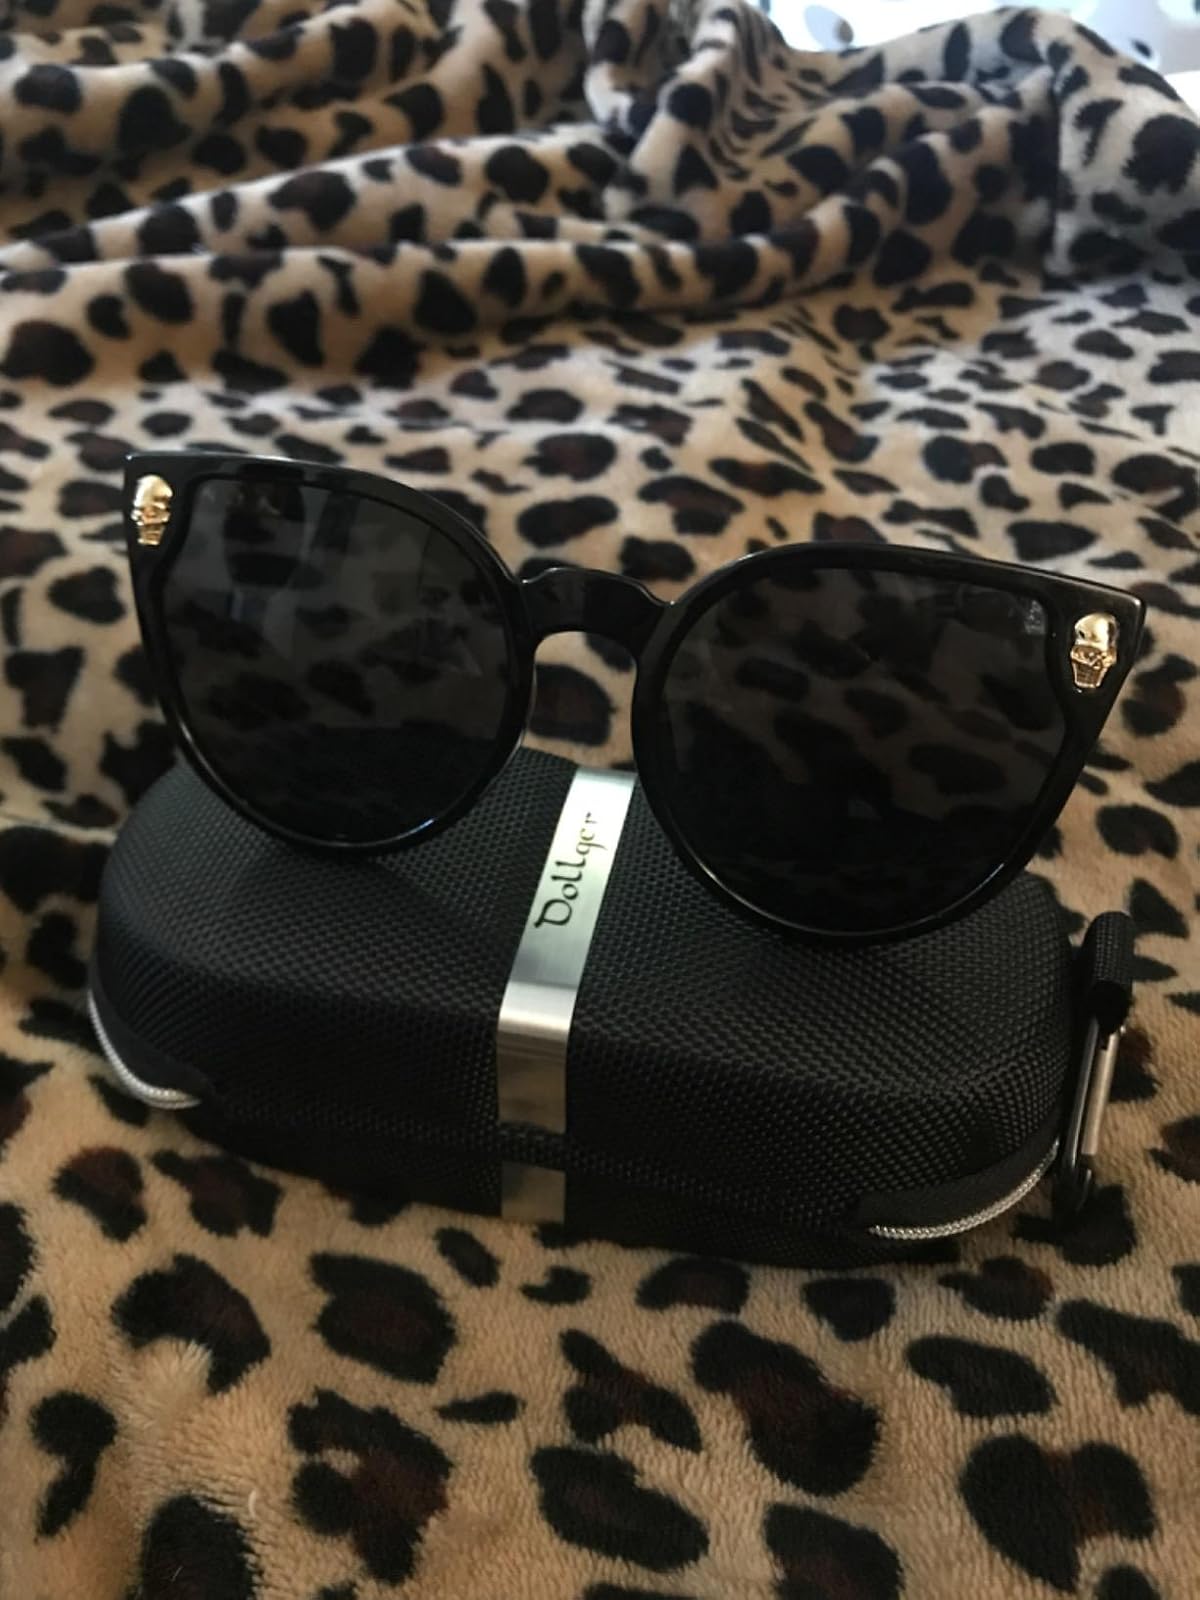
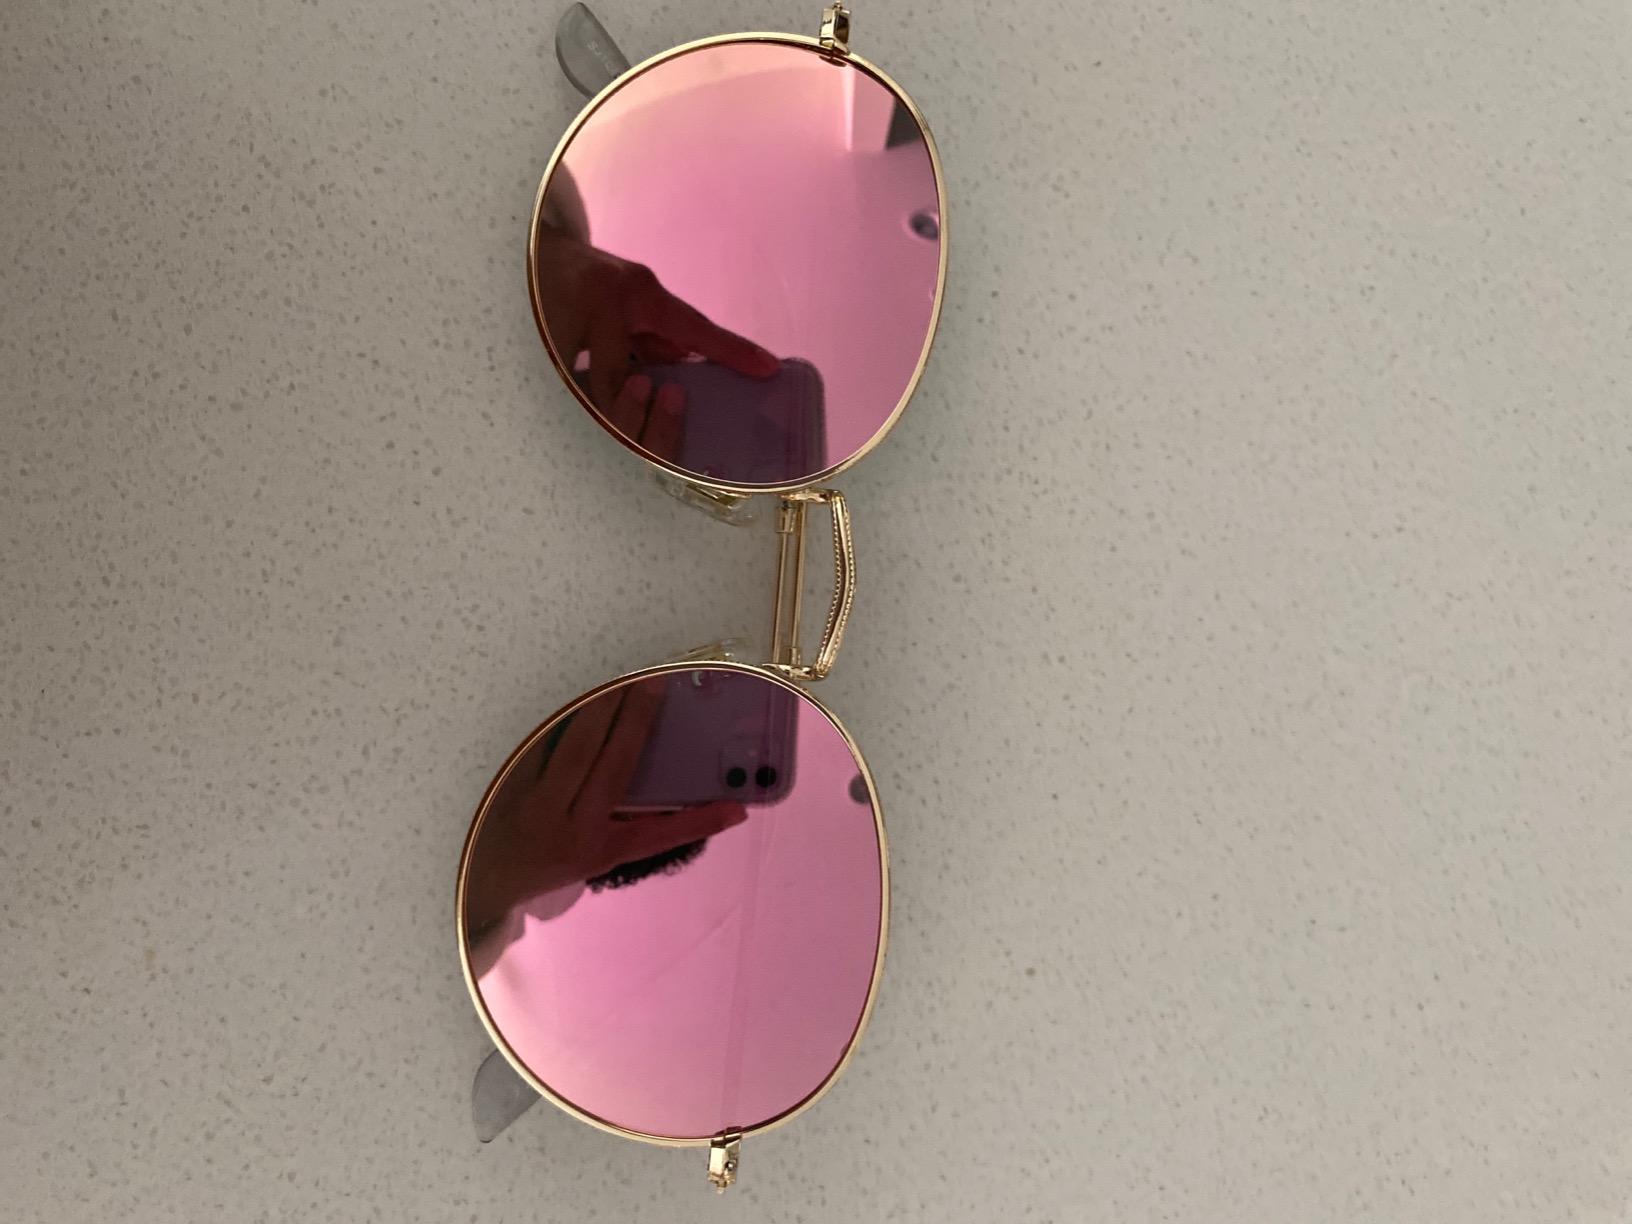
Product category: accessories_sunglasses
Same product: no